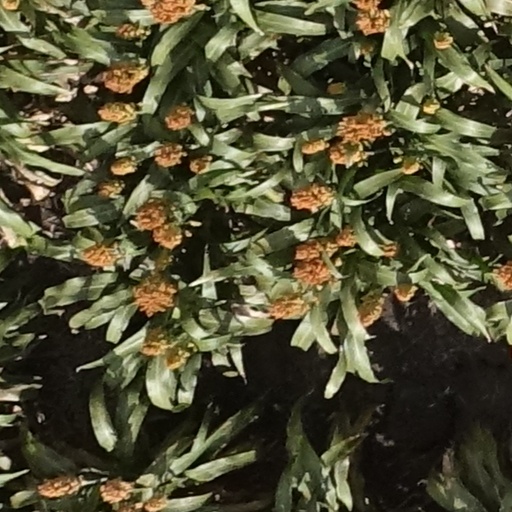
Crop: sorghum